Bill Chandler

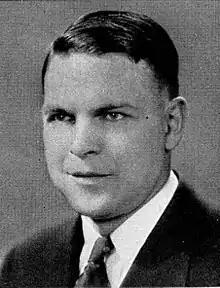
Chandler from the 1939 "Hilltop"

William Stephen Chandler (August 27, 1895 – May 23, 1953) was an American basketball and baseball coach. He served as the head basketball coach at River Falls State Normal School—now known as the University of Wisconsin–River Falls—from 1919 to 1921, Iowa State University from 1921 to 1928, and Marquette University from 1930 to 1951, compiling a career college basketball coaching record of 260–290. Chandler was also the head baseball coach at Iowa State from 1923 to 1928, tallying a mark of 41–50.